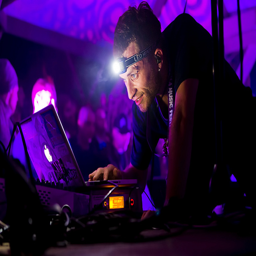
A man with a flashlight on his forehead looking at a laptop.
A man ith a head lamp looking at an Apple laptop.
A man with a head lamp on looks at a computer.
A man sitting in front of a laptop computer in a room.
A man looking at a computer with interest